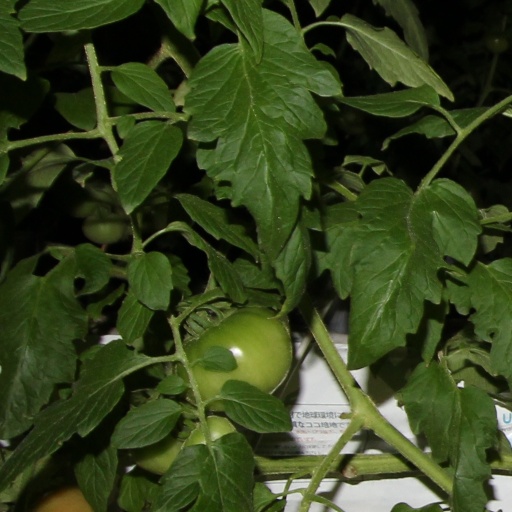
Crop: tomato